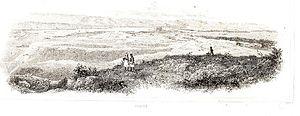
Sparte ou Lacédémone est une ancienne ville grecque du Péloponnèse, perpétuée aujourd'hui par la ville moderne du même nom de 18 185 habitants. Située sur l'Eurotas, dans la plaine de Laconie, entre le Taygète et le Parnon, elle est l'une des cités-États les plus puissantes de la Grèce antique, avec Athènes et Thèbes.